Shell growth in estuaries

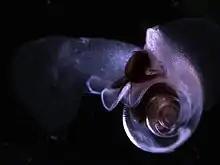
"Limacina helicina", a pteropod

Temperature also has a large impact on the saturation state of calcium carbonate species, as the level of disequilibrium (degree of saturation) strongly influences reaction rates. Comeau "et al." point out that cold locations such as the Arctic show the most dramatic decreases in aragonite saturation state (Ω) associated with climate change. This particularly affects pteropods since they have thin aragonite shells and are the dominant planktonic species in cold Arctic waters. There is a positive correlation between temperature and calcite saturation state for the eastern oyster "Crassostrea virginica", which produces a shell primarily composed of calcite. While oysters are benthic and use calcite instead of aragonite (like pteropods), there is still a clear increase in both calcite saturation level and oyster calcification rate at the higher temperature treatments.